Teleram

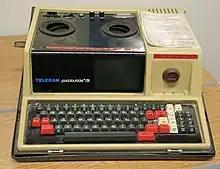
Teleram Portabubble/81

Between late 1979 and early 1980, the company was embroiled in a minor dispute with the International Printing and Graphic Communications Union (IPGCU) Local 406 and "Newsday" magazine. The latter had suspicions of high RF emissions coming from Teleram's Model 2277 terminal, which was produced by an outside OEM. While tests from an independent contractor deemed the terminal safe for normal use, "Newsday" demanded Teleram outfit the newsroom's terminals with metal shrouds to reduce interference. Teleram begrudgingly acquiesced, and another independent test a month later also determined that the terminal was free of excessive RF emissions, a test "Newsday" was satisfied with. However, they failed to inform the IPGCU, who had been overseeing the dispute between the two companies, of the latter conclusive test, before the IPGCU had raised the issue of safety around Teleram terminals with several national publications. As the IPGCU had mentioned "Newsday" in their debriefings with the newspapers, some of the newspapers called the magazine for clarification. "Newsday" brought up the safe readings from the latter test, leading most newsrooms to drop the issue. Even after this, however, the union and "Newsday" pressed Teleram to manufacture more aftermarket safety shields for their existing terminals, which they offered for US$40 each.